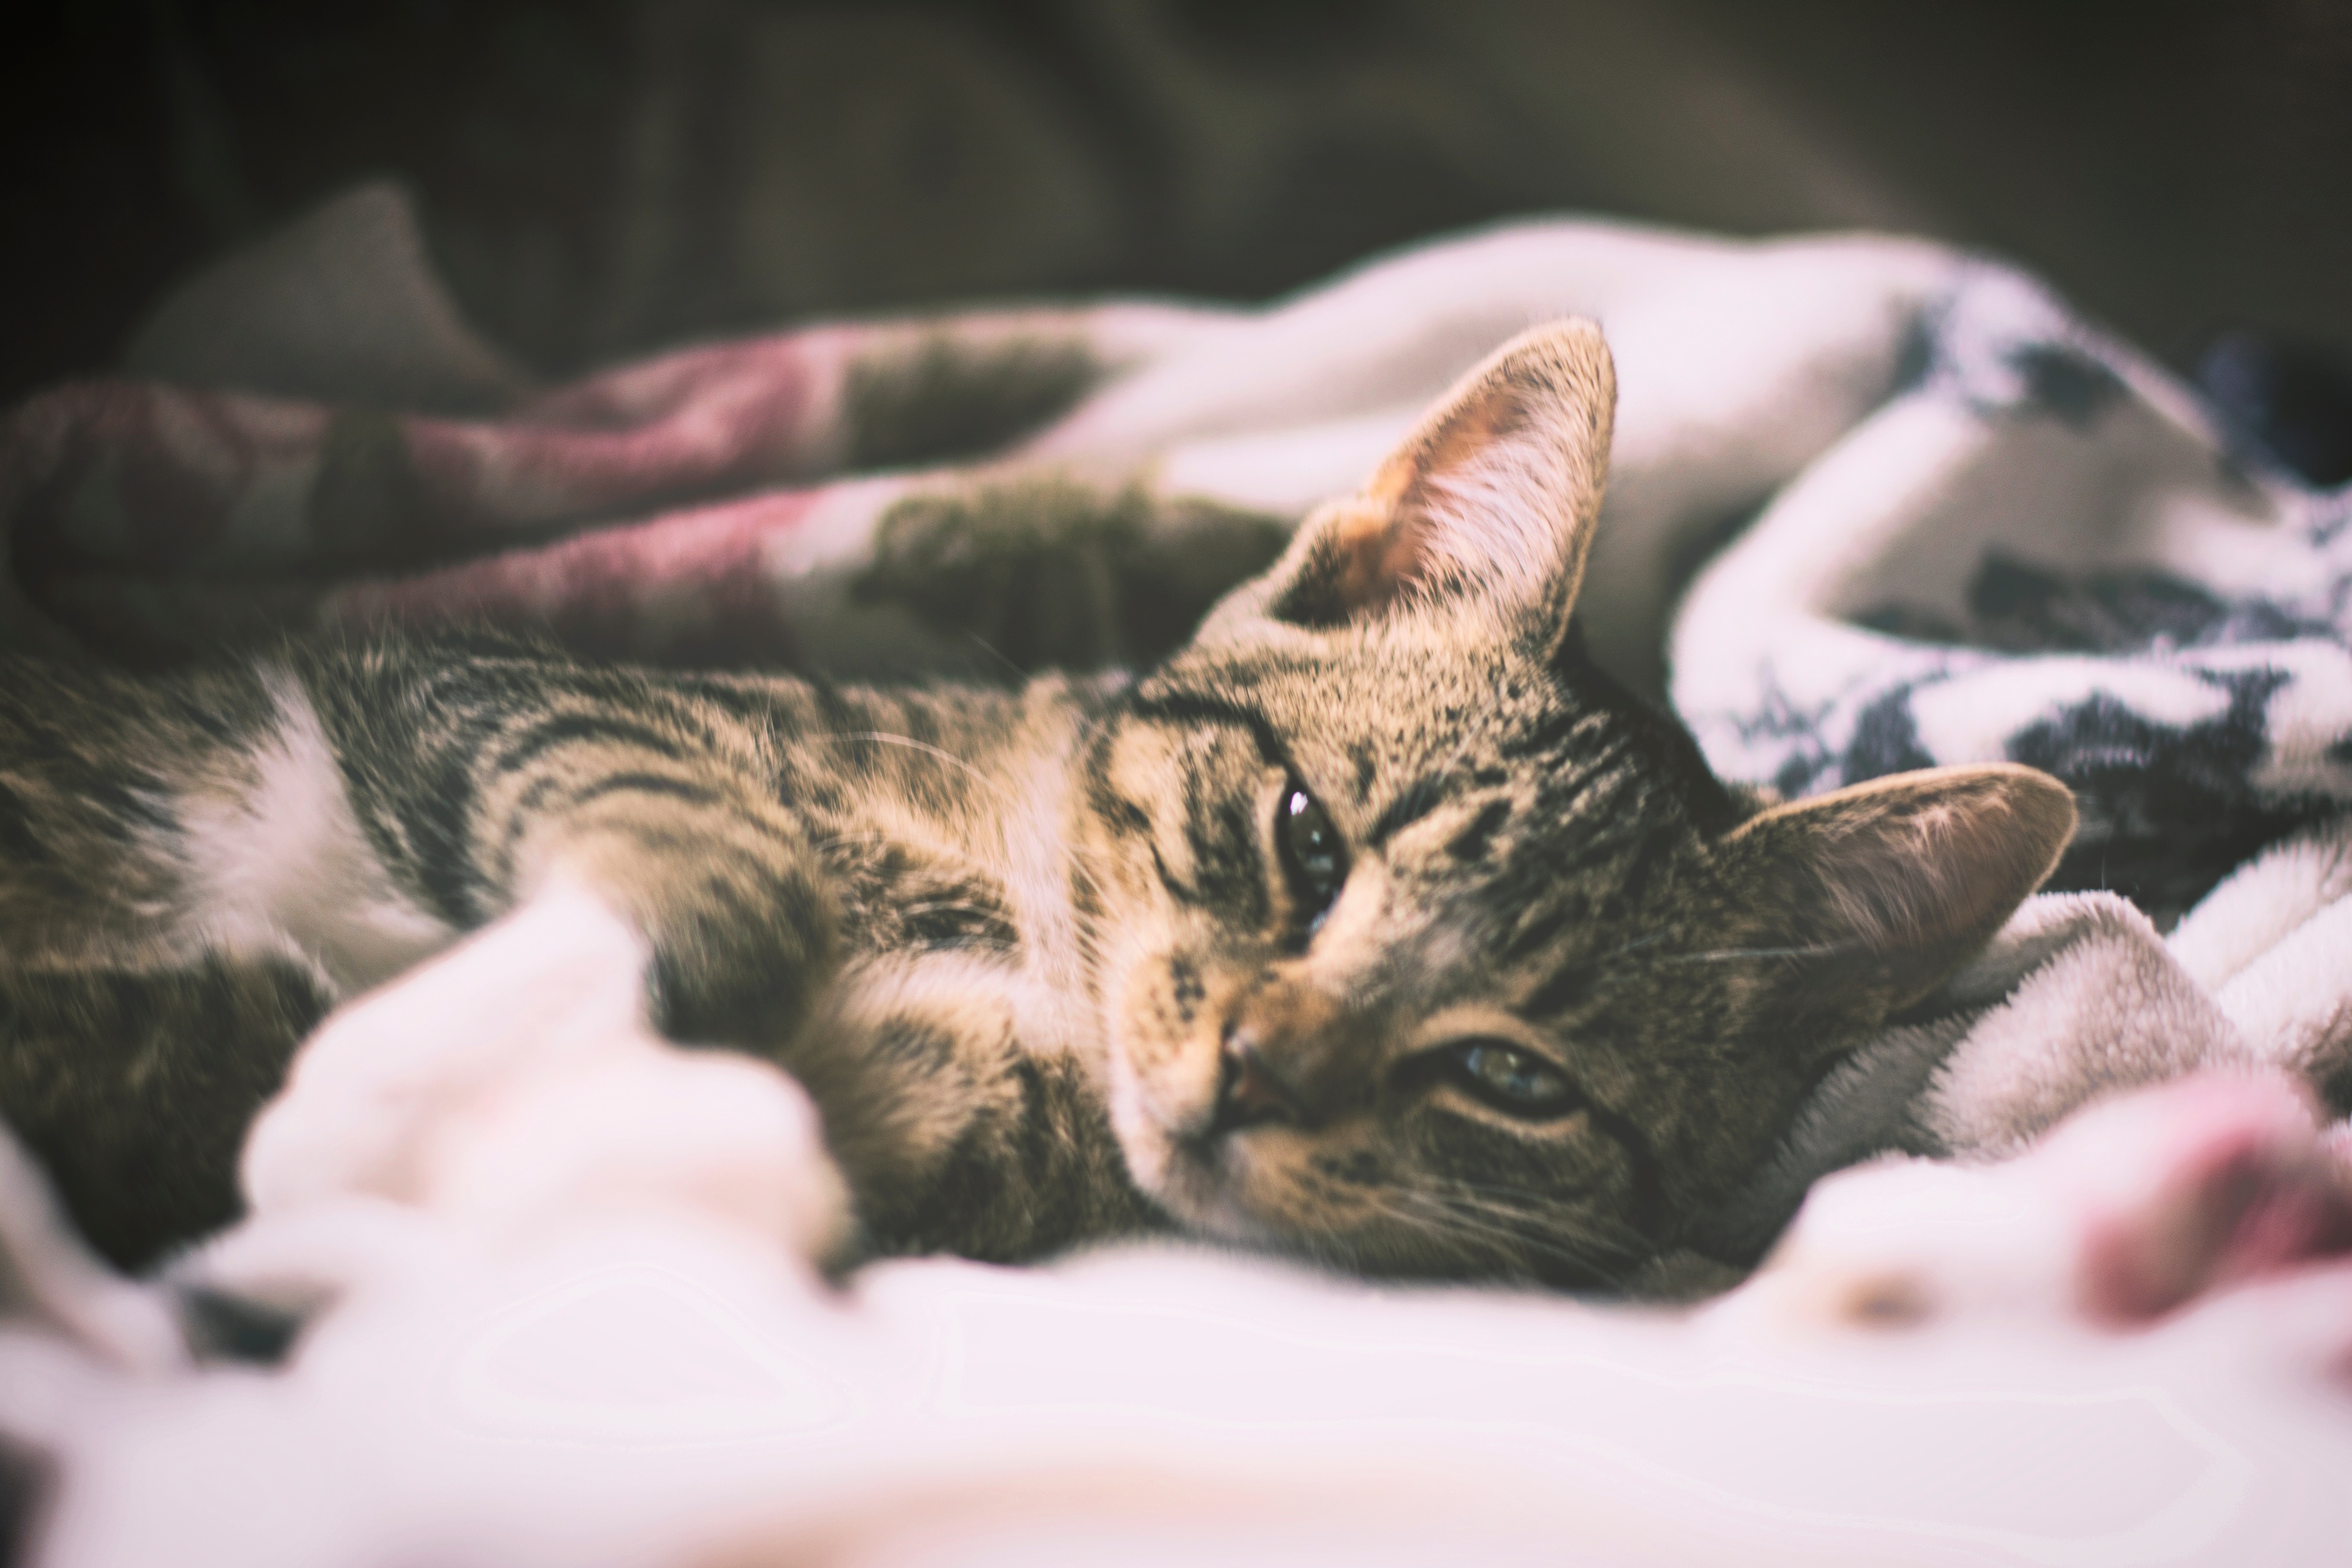
kitten, cat, mammal, fauna, close up, whiskers, eye, skin, vertebrate, macro photography, bengal, small to medium sized cats, cat like mammal